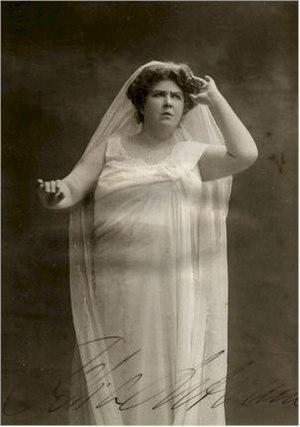
En septembre 1909 on organise pour la première fois à Bordeaux, la fête des vendanges. Pendant trois jours, du 11 au 13 septembre, la manifestation prend la forme d'une cavalcade de chars, représentant les diverses régions viticoles de la Gironde, et la création d'un opéra : Bacchus Triomphant dans un théâtre en plein air installé sur la place des Quinconces.